Jamaica Avenue

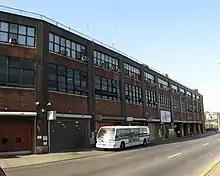
East New York bus depot on Jamaica Avenue

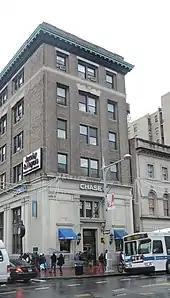
Chase Bank at 161st St and Jamaica Avenue

Jamaica Avenue is a major avenue in the New York City boroughs of Brooklyn and Queens, New York, in the United States. Jamaica Avenue's western end is at Fulton Street and Broadway, as a continuation of East New York Avenue, in Brooklyn's East New York neighborhood. Physically, East New York Avenue connects westbound to New York Avenue, where East New York Avenue changes names another time to Lincoln Road; Lincoln Road continues to Ocean Avenue in the west, where it ends. Its eastern end is at the city line in Bellerose, Queens, where it merges into NY 25 (Jericho Turnpike) to serve the rest of Long Island.